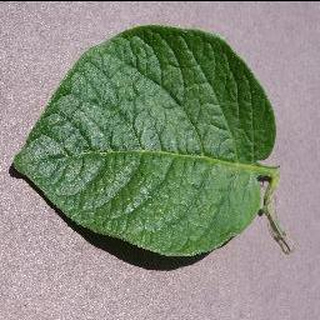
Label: healthy_potato